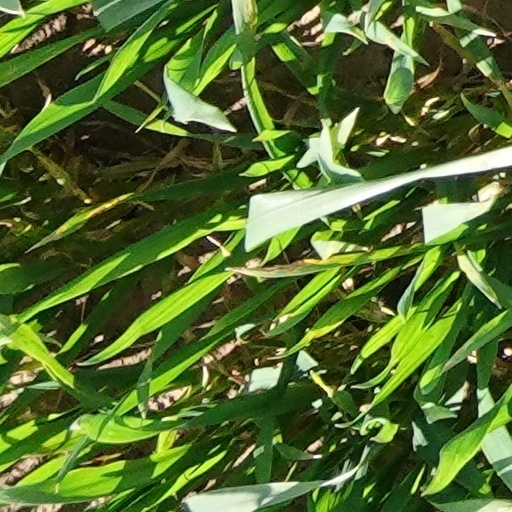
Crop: wheat